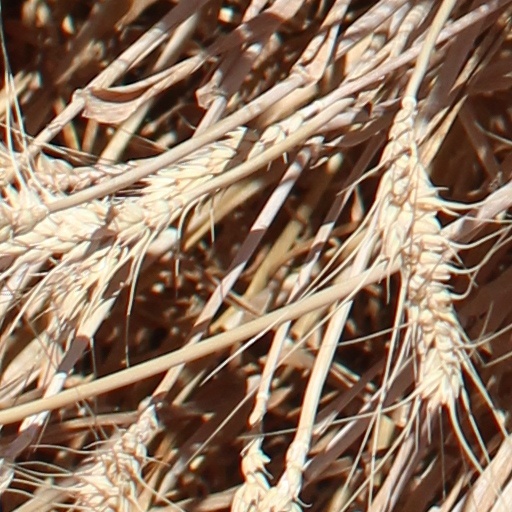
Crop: wheat